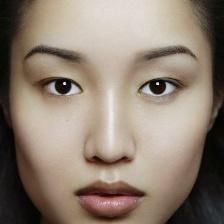
Label: faces